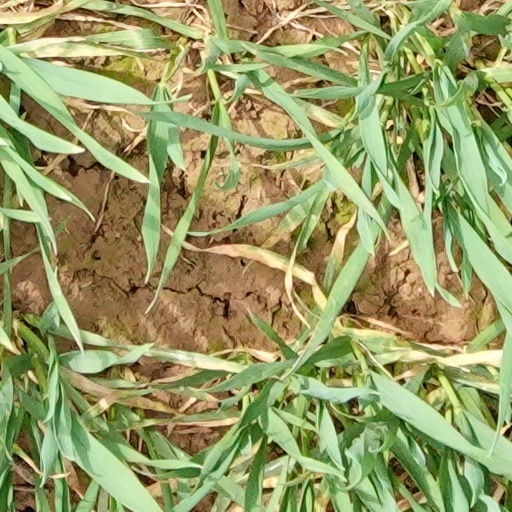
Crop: wheat